Leslie David Baker

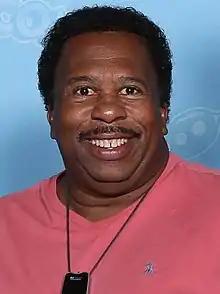
Baker at GalaxyCon Raleigh in 2019

Leslie David Baker (born February 19, 1958) is an American actor. He is best known for his role as Stanley Hudson on the NBC sitcom "The Office" (2005–2013), which earned him two Screen Actors Guild Awards.